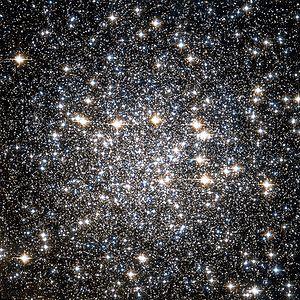
Voici une liste non exhaustive d'amas stellaires, classée par ordre alphabétique de constellations.
Le Catalogue Caldwell est un catalogue astronomique regroupant 109 amas stellaires, nébuleuses et galaxies pour aider les astronomes amateurs dans leurs observations. La liste a été compilée par Sir Patrick Moore Caldwell, mieux connu sous le nom Patrick Moore, pour compléter le Catalogue Messier. Celui-ci a rapidement dressé une liste de 109 objets et l'a ensuite publiée dans Sky & Telescope en décembre 1995.